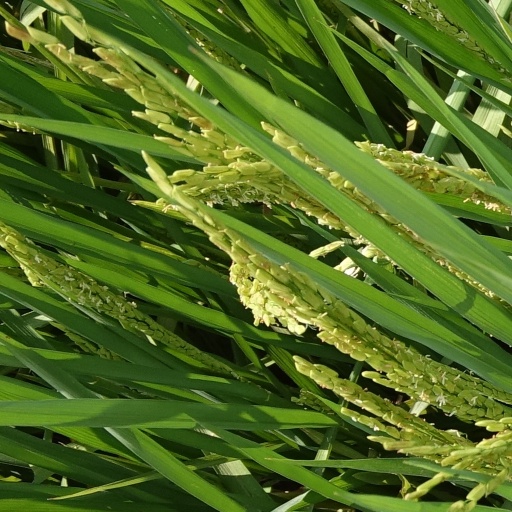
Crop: rice